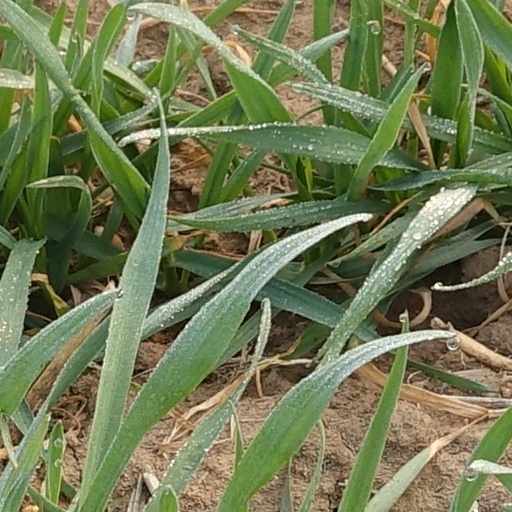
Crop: wheat